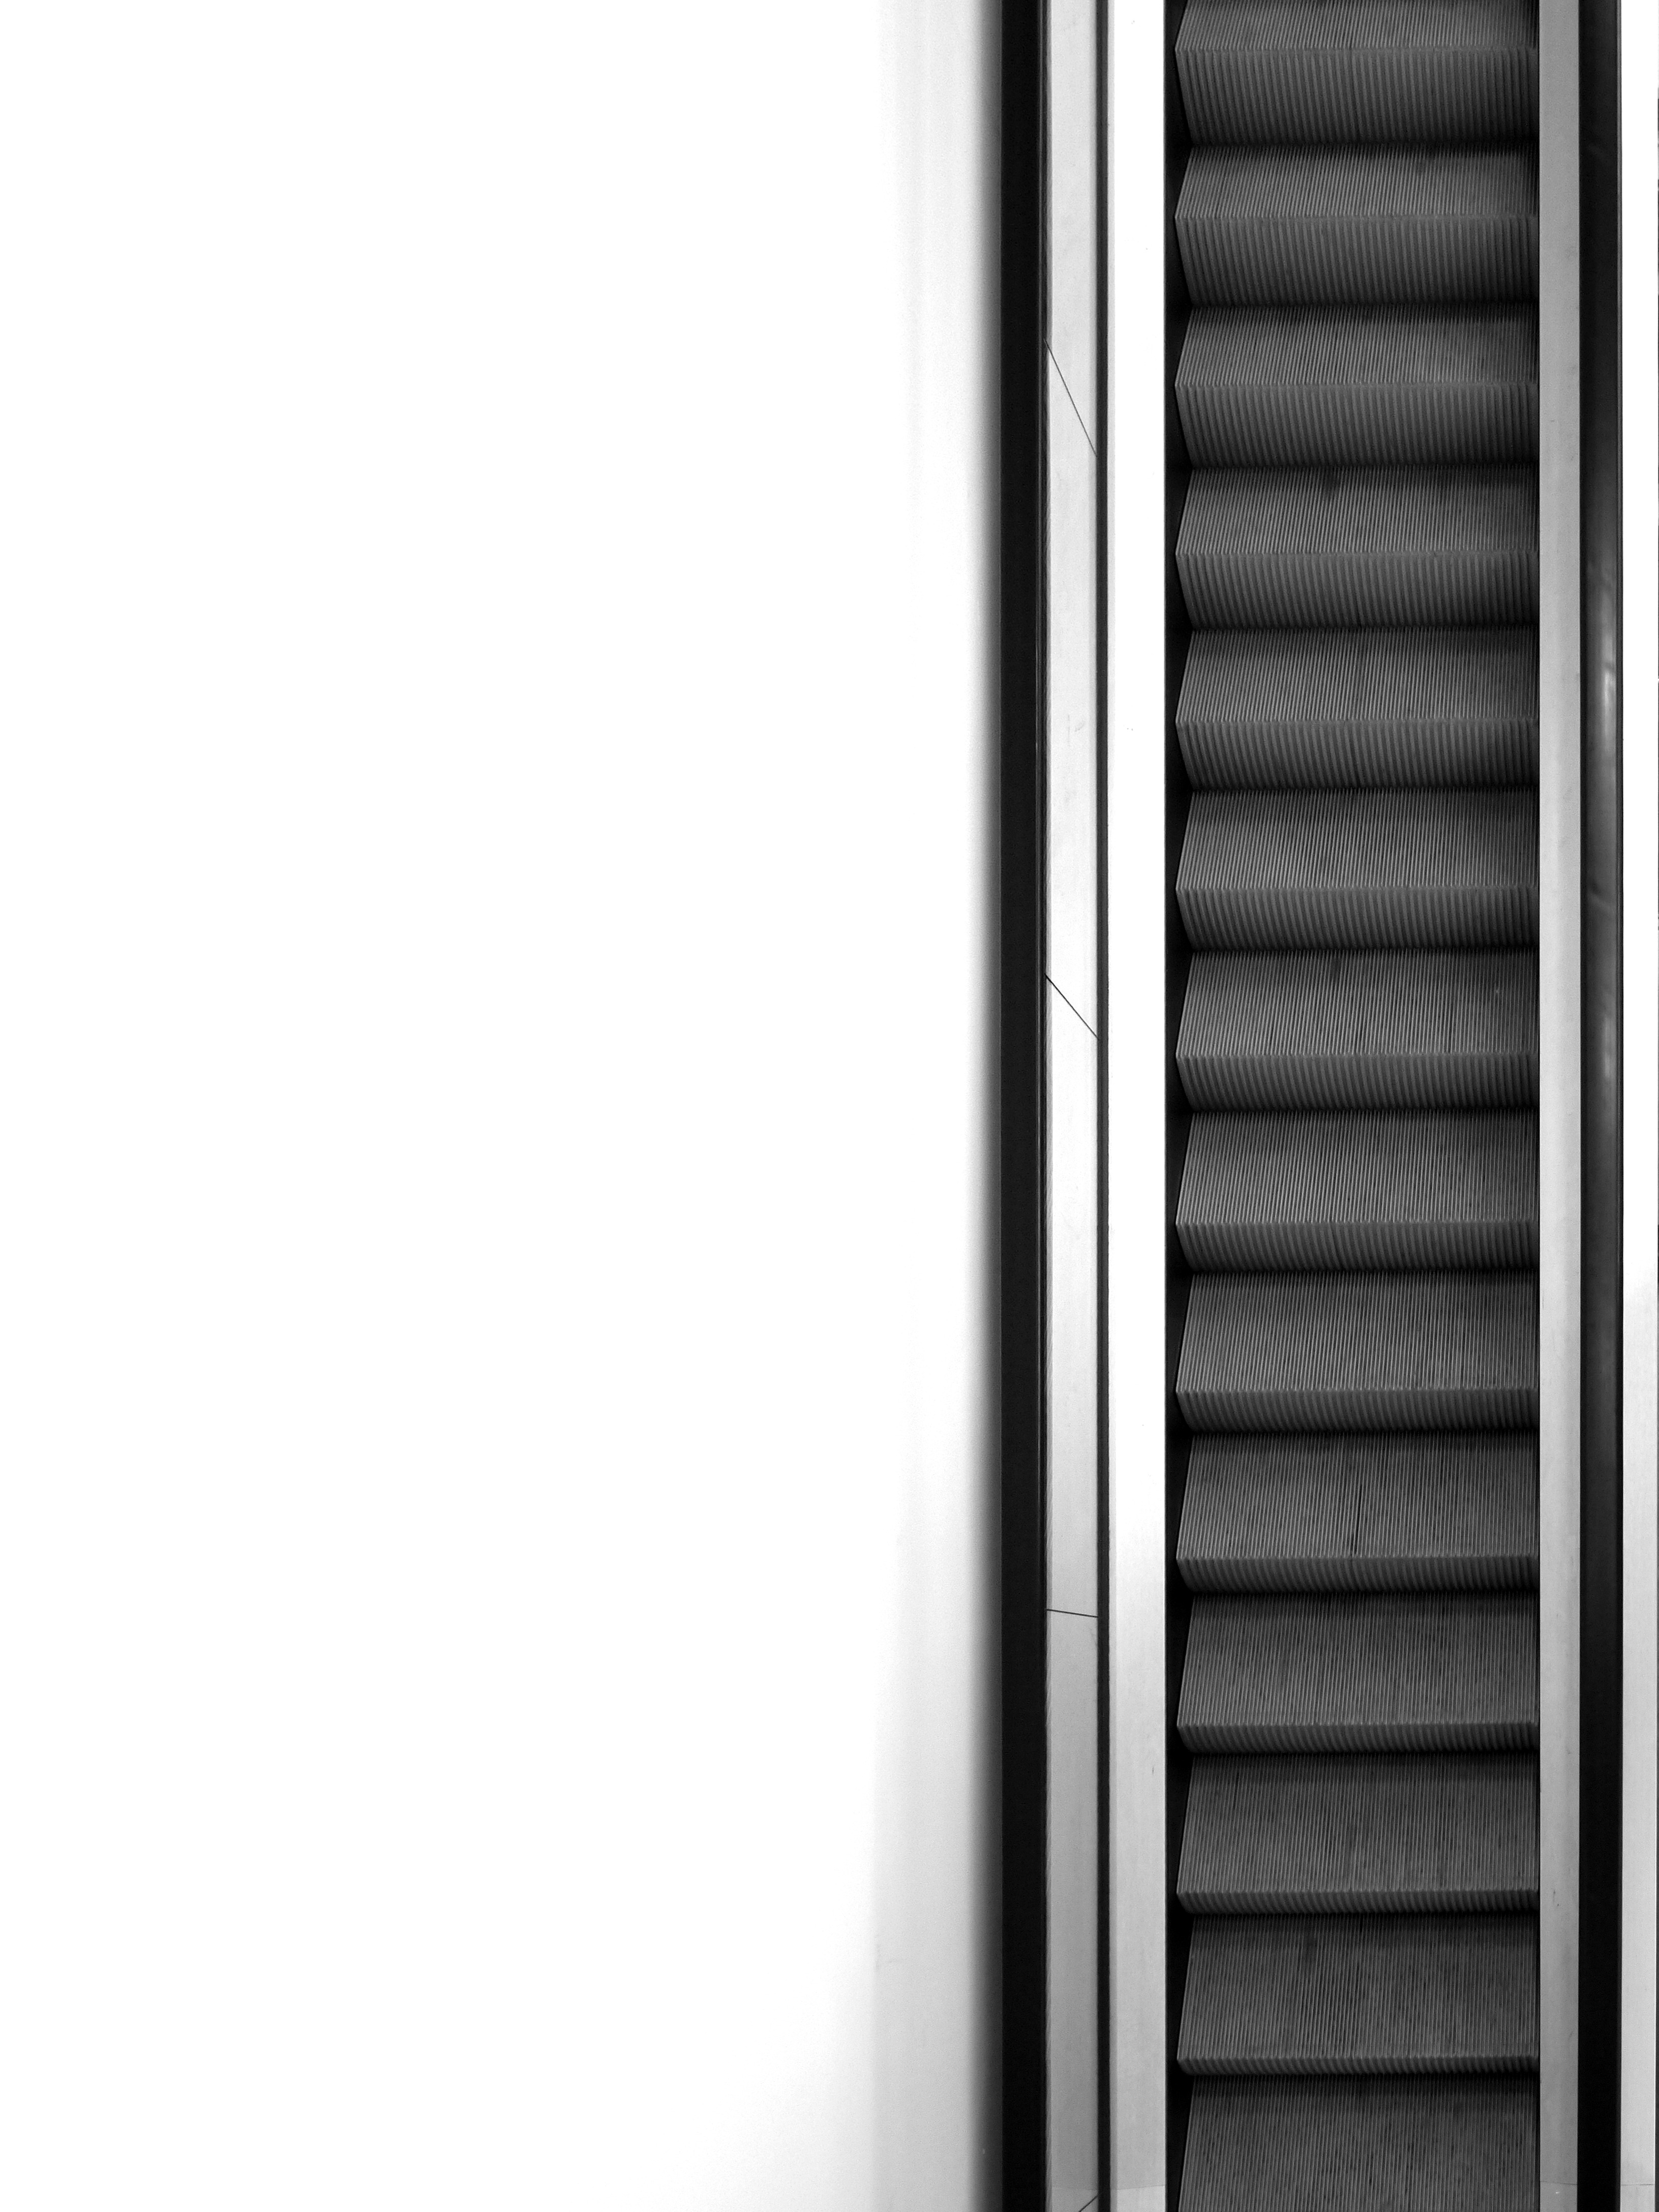
black and white, technology, product, stairs, gradually, roltreppe